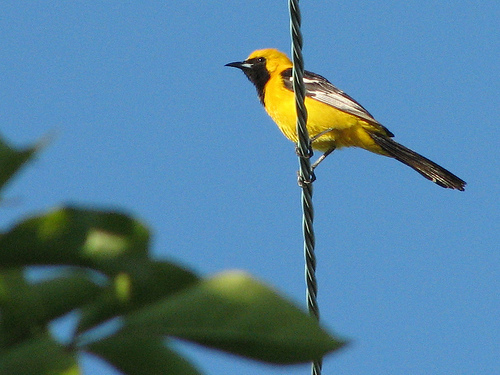
a yellow bird with a black and white wings with a black beak.
this yellow bird has a black throat, black beak, and white and black wings and tail.
a bird with a yellow belly, throat, and crown, and a black cheek patch and rectrices.
this bird with a yellow breast and crown has a black face and black and white wings.
this bird is medium sized with a black beak and black throat and black and white speckled wings and tail feathers.
the bird is primarily yellow with black and white on the wingbars and rectrices.
a beautiful yellow bird with a black beak, gray feet and a black tail.
this bird has black and white primaries, a yellow crown, and a yellow belly.
this bird has a bright yellow breast and a pointed sharp billa bright sunny yellow colored bird with a black color from around the eyes down the throat and neck and a long black tail and earth toned wing feathers.
Species: Hooded Warbler